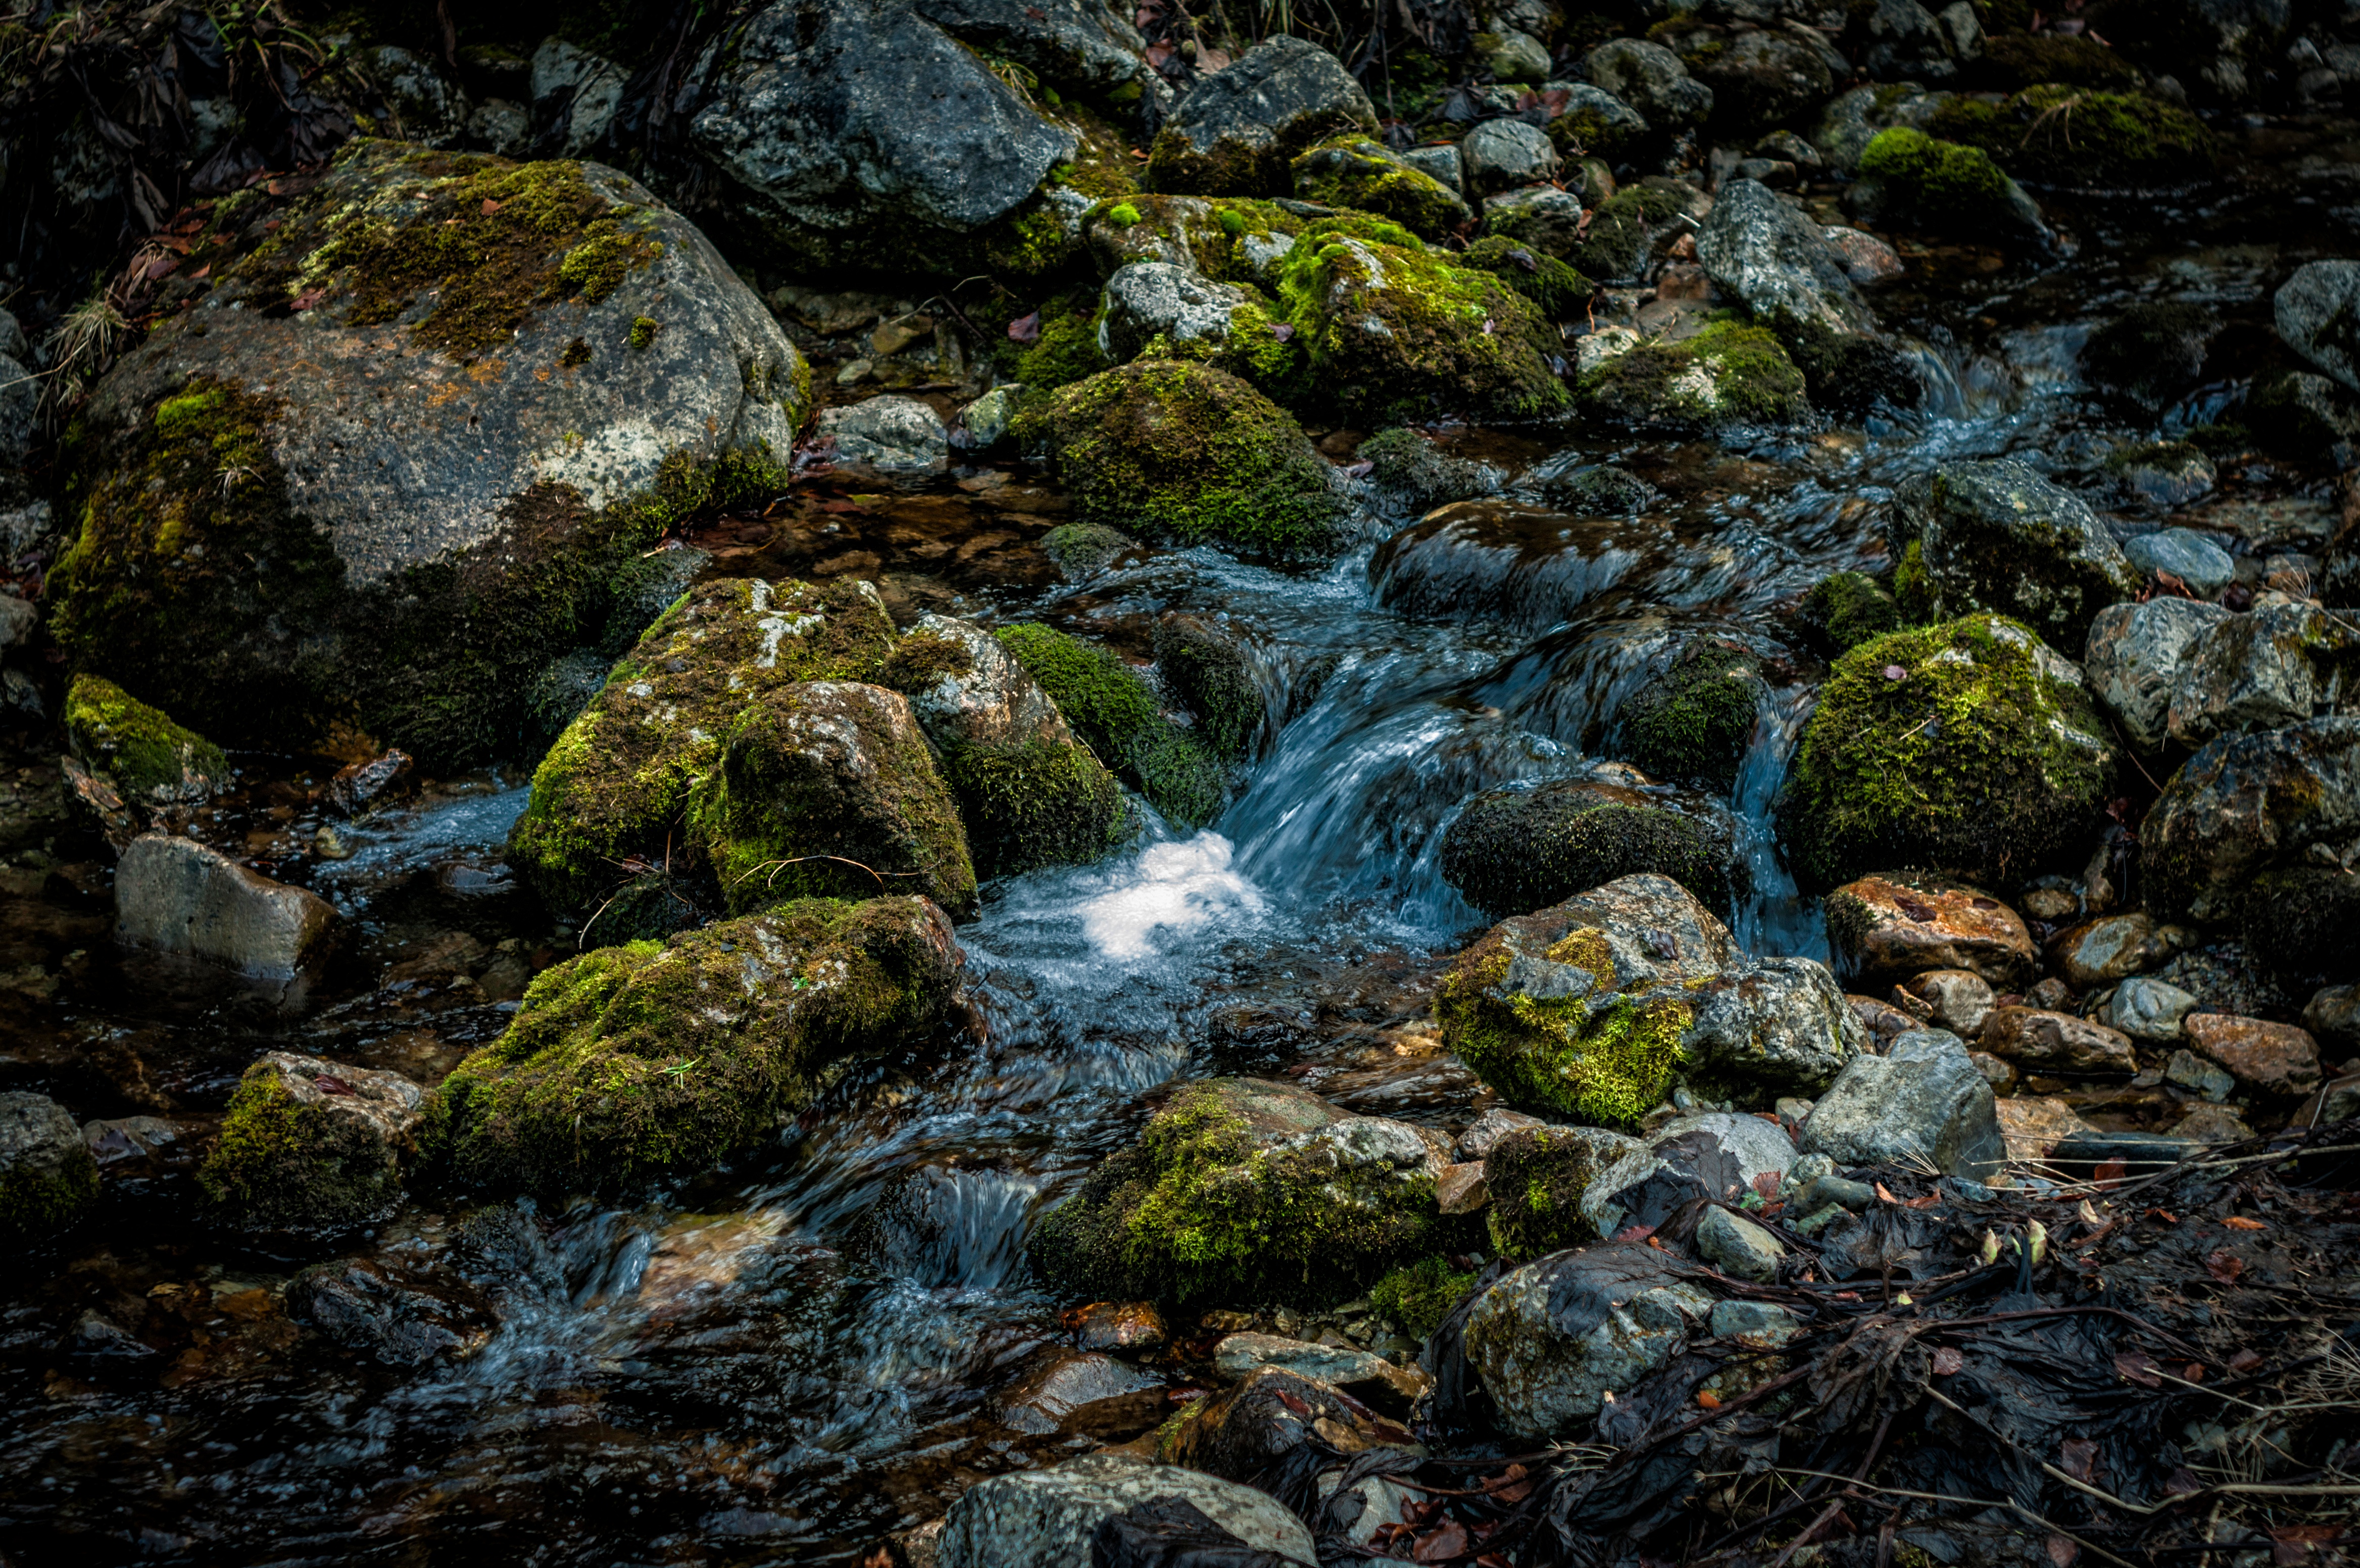
landscape, water, nature, forest, rock, waterfall, wilderness, leaf, river, stream, autumn, rapid, material, body of water, woodland, habitat, water feature, watercourse, landform, geographical feature